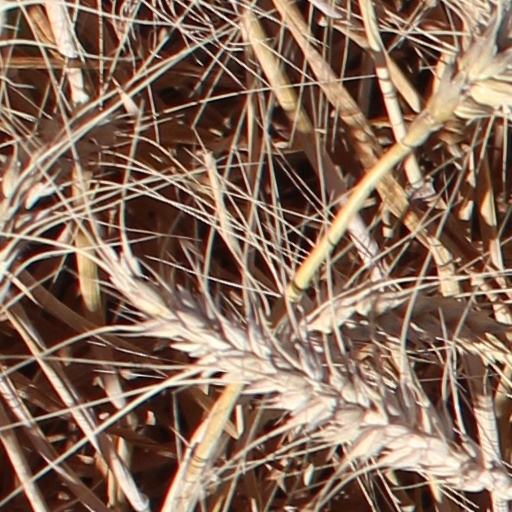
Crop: wheat